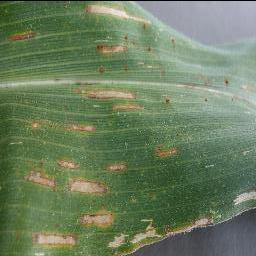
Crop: corn
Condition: (maize)_cercospora_spot_gray_spot